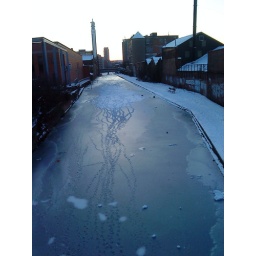
Frozen Fazeley Canal going into north Birmingham, featuring BT tower in the distance and bird tracks in the ice and snow